Rapid River, Michigan

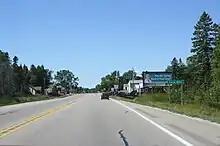
Sign for Rapid River, Michigan

The community was first named Rapid Siding as a stop on the Minneapolis, St. Paul and Sault Ste. Marie Railroad, and subsequently renamed for the nearby river. The name was recorded as Rapid River when the community was platted in 1887. The community never incorporated as a village.